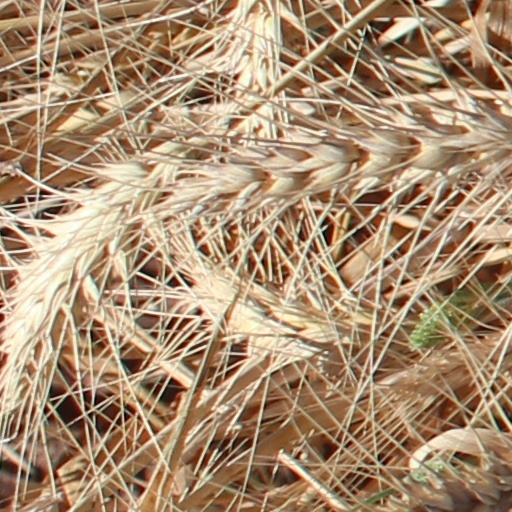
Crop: wheat